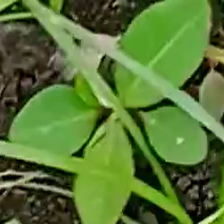
Weed species: Moti_dudhi(Euphorbia_geneculata_L)